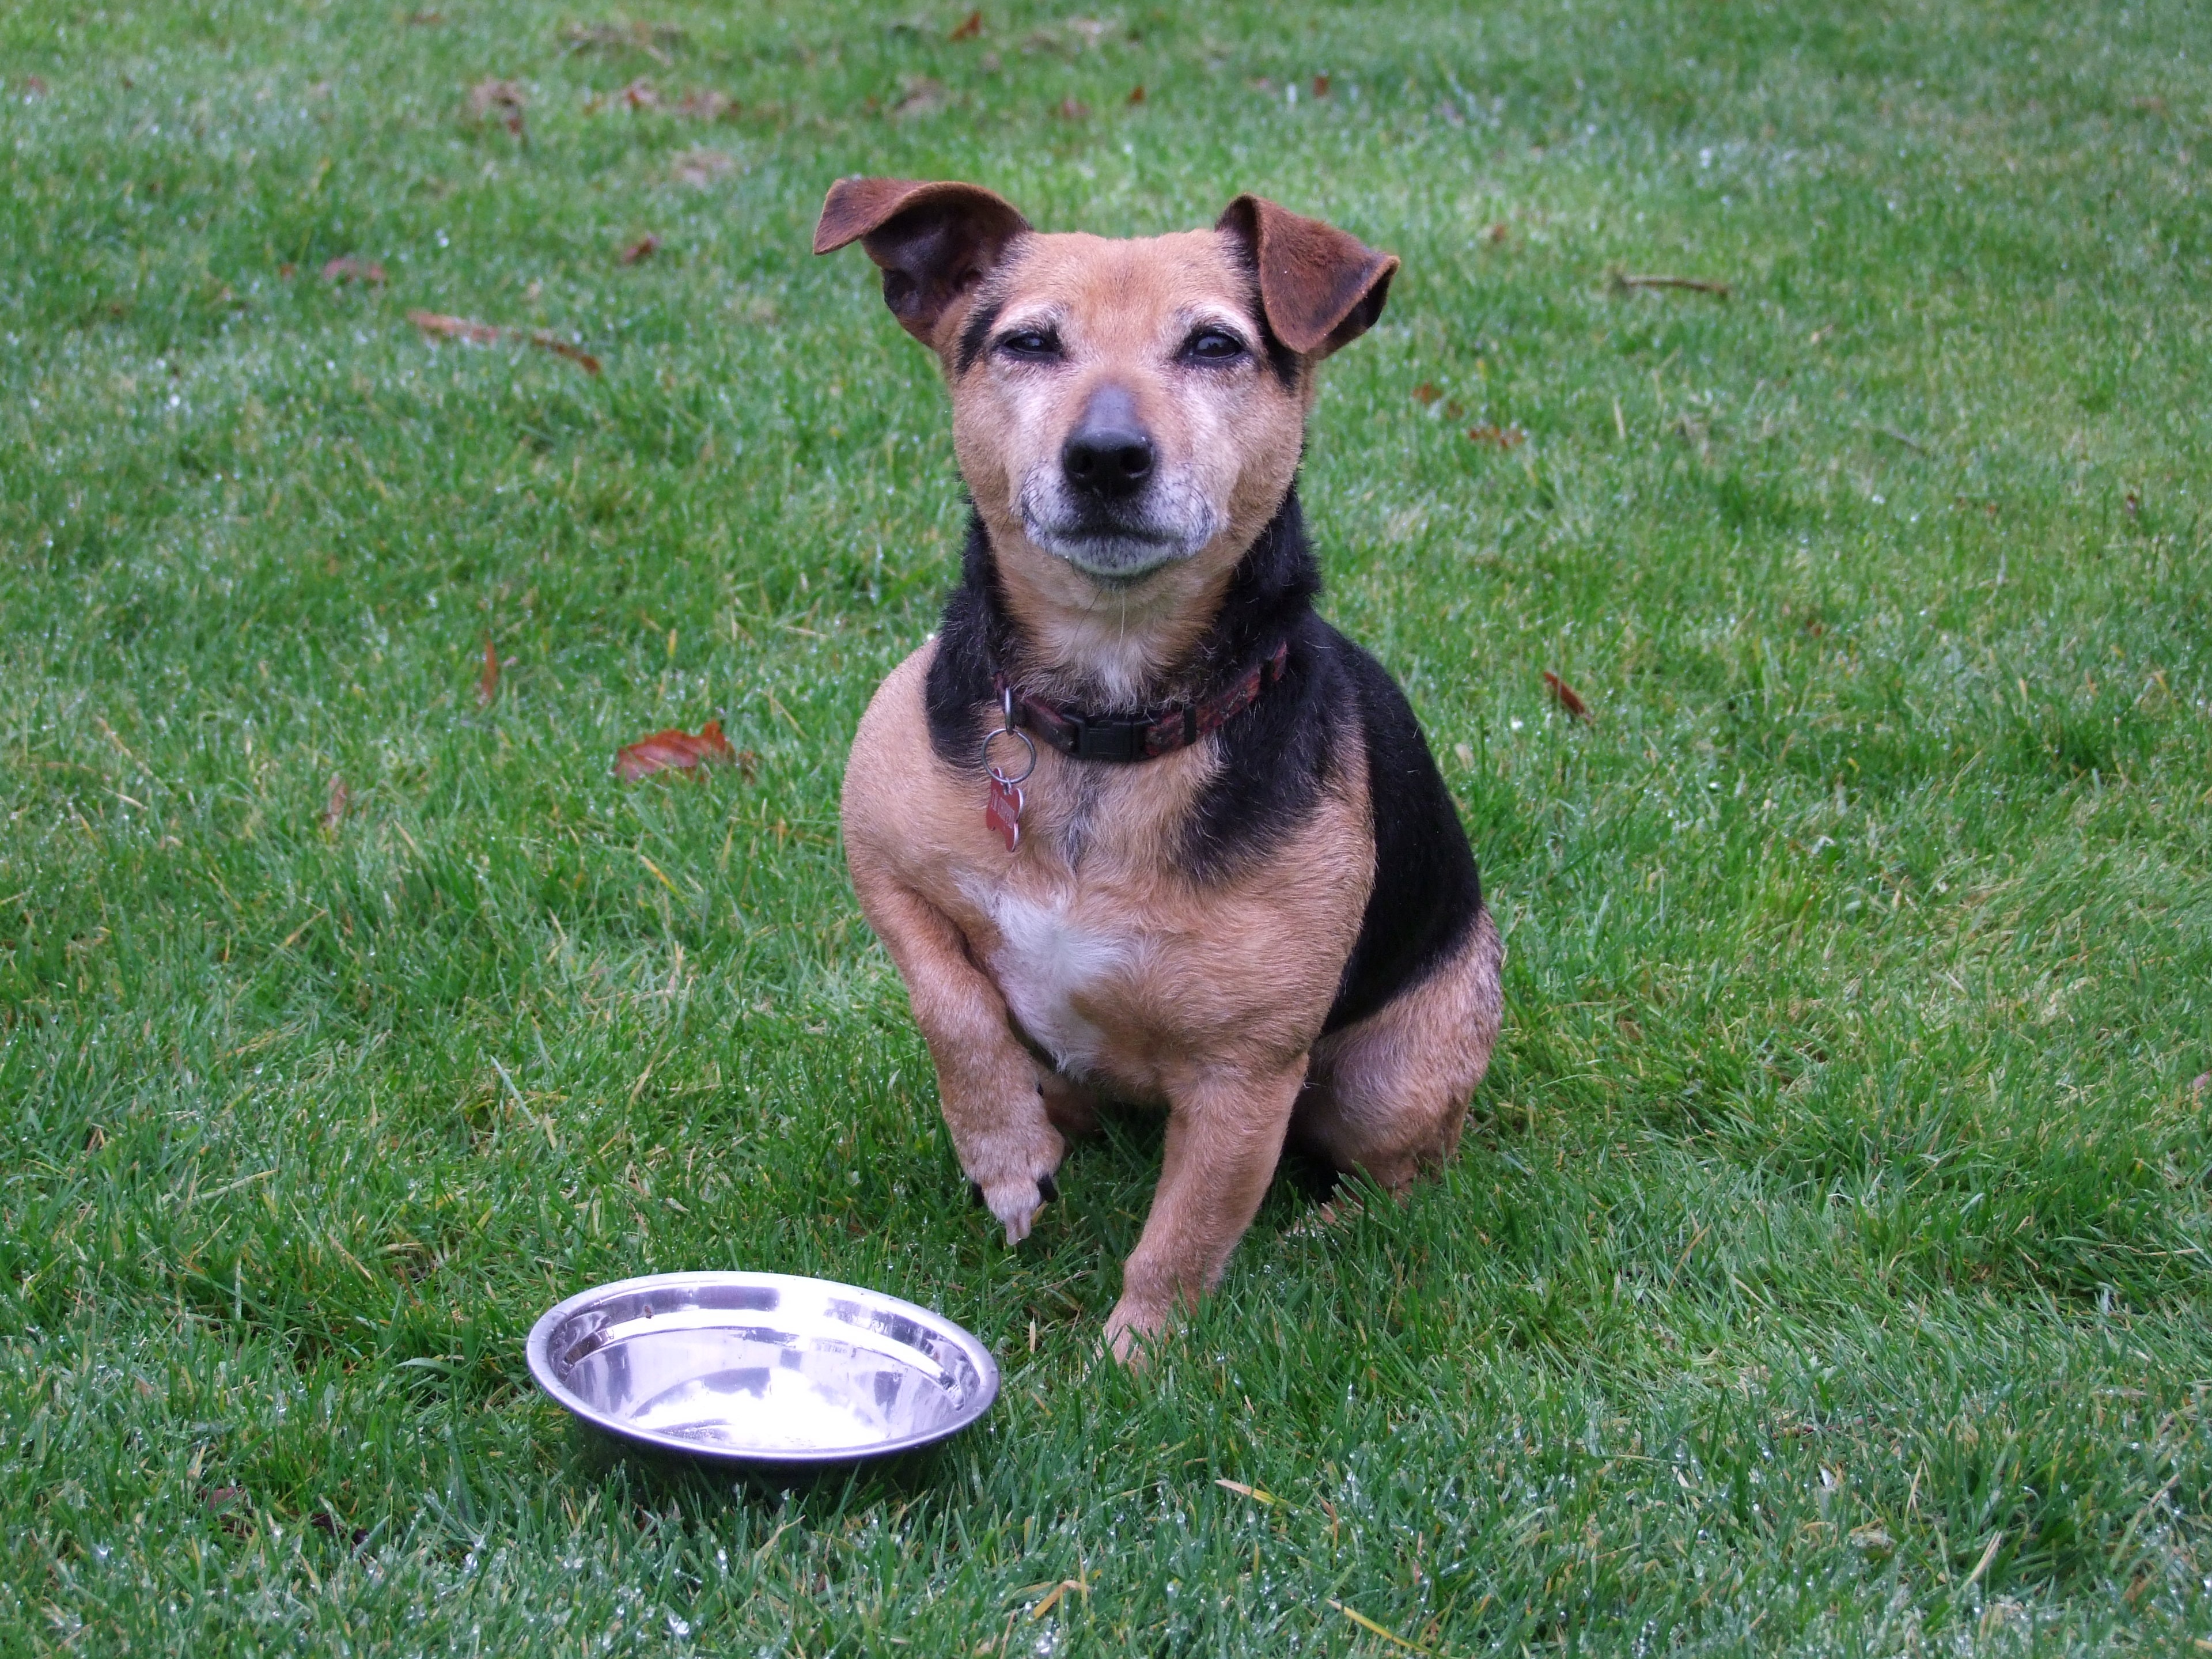
dog, animal, pet, food, small, mammal, vertebrate, dog breed, terrier, german pinscher, patterdale terrier, dog like mammal, carnivoran, dog breed group